Manwel Dimech

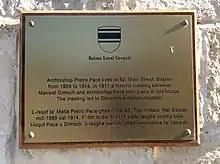
A plaque at Balzan, Malta, recalling a meeting Dimech had with the bishop during his excommunication

Dimech had won against all odds, and immediately re-established his former organization with the name "Ix-Xirka tal-Maltin" (The League of the Maltese; pronounced "ishirka tal maltin").